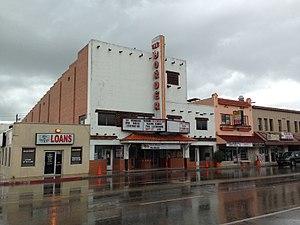
Le comté de Hidalgo, en anglais : Hidalgo County, est un comté situé dans l'extrême sud de l'État du Texas aux États-Unis. Fondé le 24 janvier 1852, son siège de comté est la ville d'Edinburg. Selon le recensement de 2010, sa population est de 774 769 habitants, estimée, en 2018, à 865 939 habitants. Le comté a une superficie de 4 099,6 km², dont 4 068,5 km² en surfaces terrestres. Le comté est nommé en l'honneur du prêtre Miguel Hidalgo, considéré comme le père de la guerre d'indépendance du Mexique.